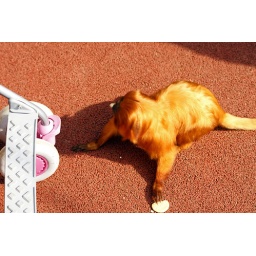
Make dash for Mini chedders in the push chair grab chedder on the ground